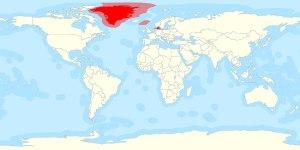
Le Royaume de Danemark existe avec son territoire actuel depuis 1920. La seule frontière terrestre du Danemark est celle avec l'Allemagne, d'une longueur de 68 km. La frontière le long des eaux territoriales avec la Suède longe l'Øresund sur une longueur d'environ 115 km.